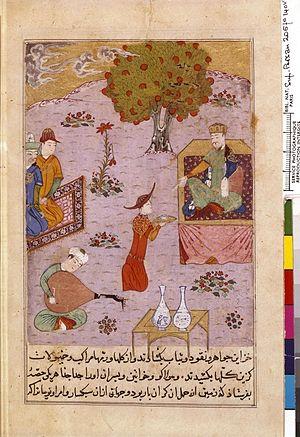
Güyük à la fête. Târîh-i djahângushâ'î Djuvaynî. Русский: Гуюк на празднике. «Тарих-и-джехангуша» Джувейни.